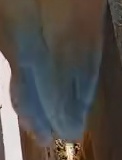
Face region: mouth_nostrils (mouth_chin_nostrils_and_profile)
Pain indicator: moderately_present